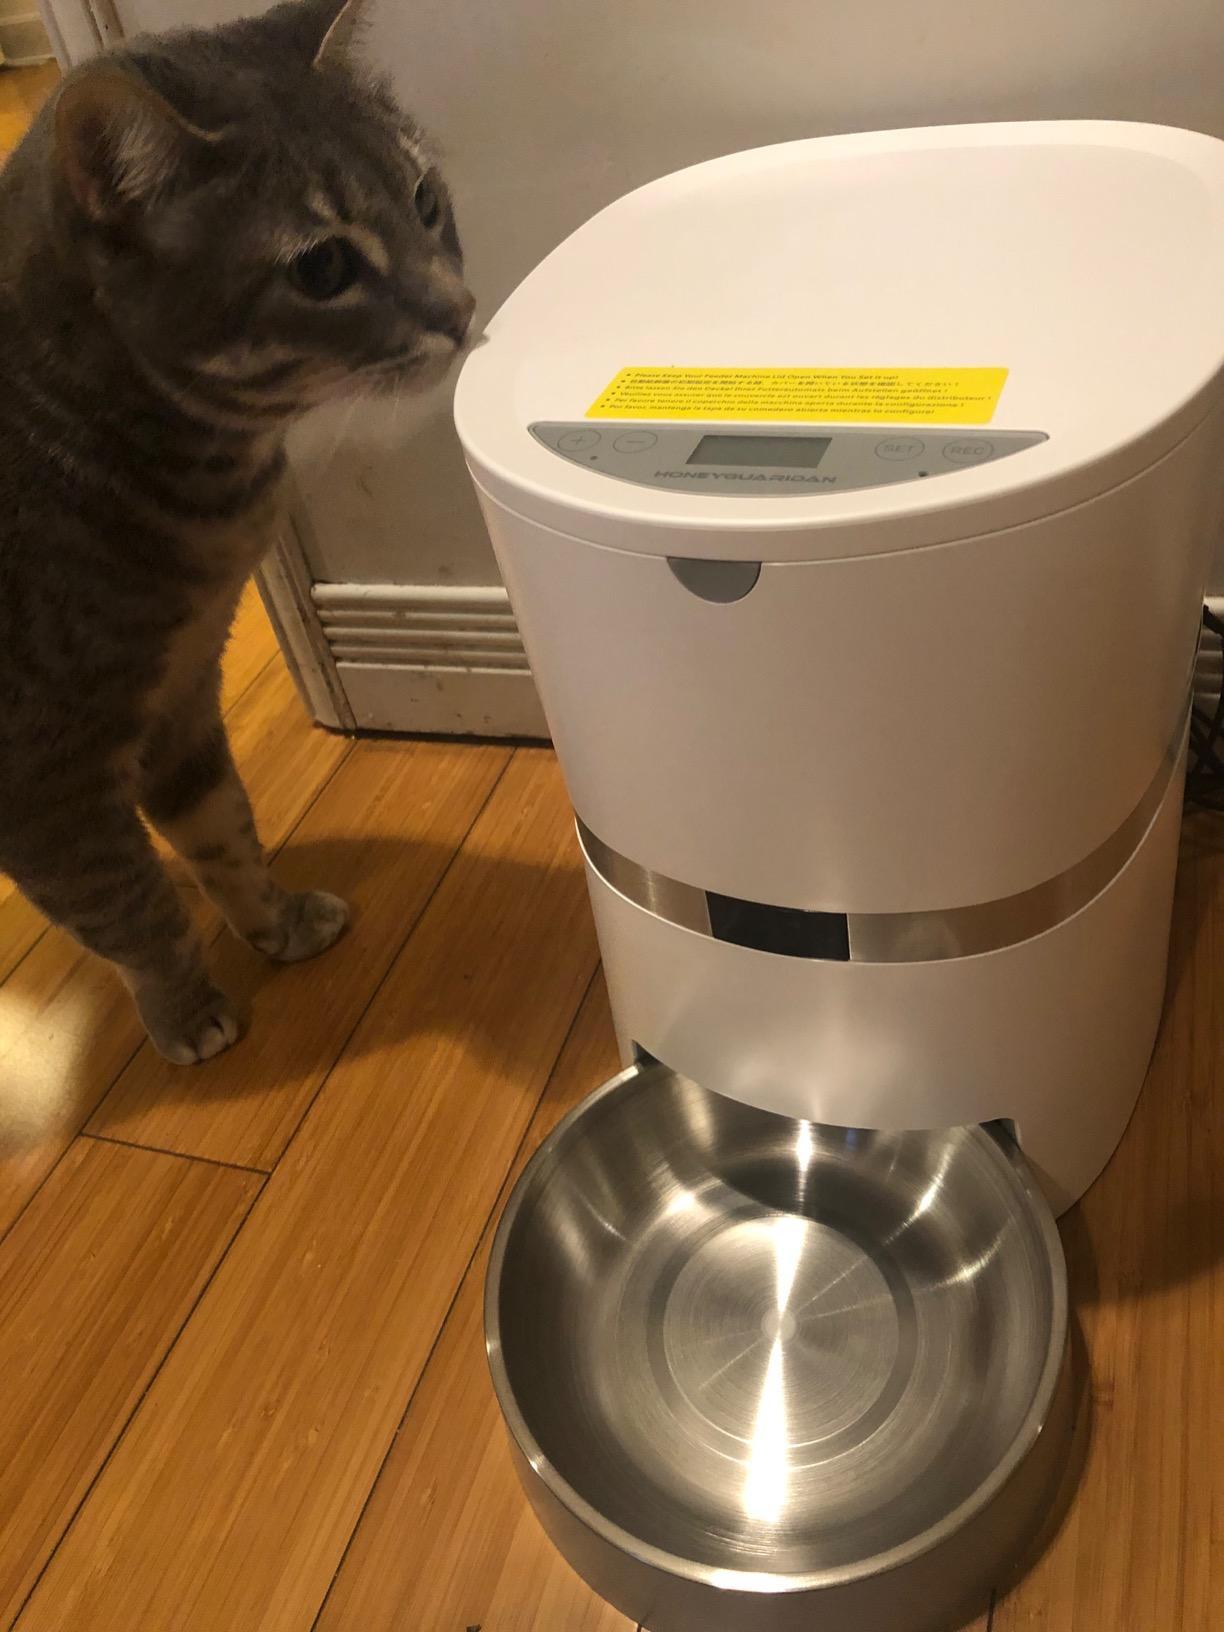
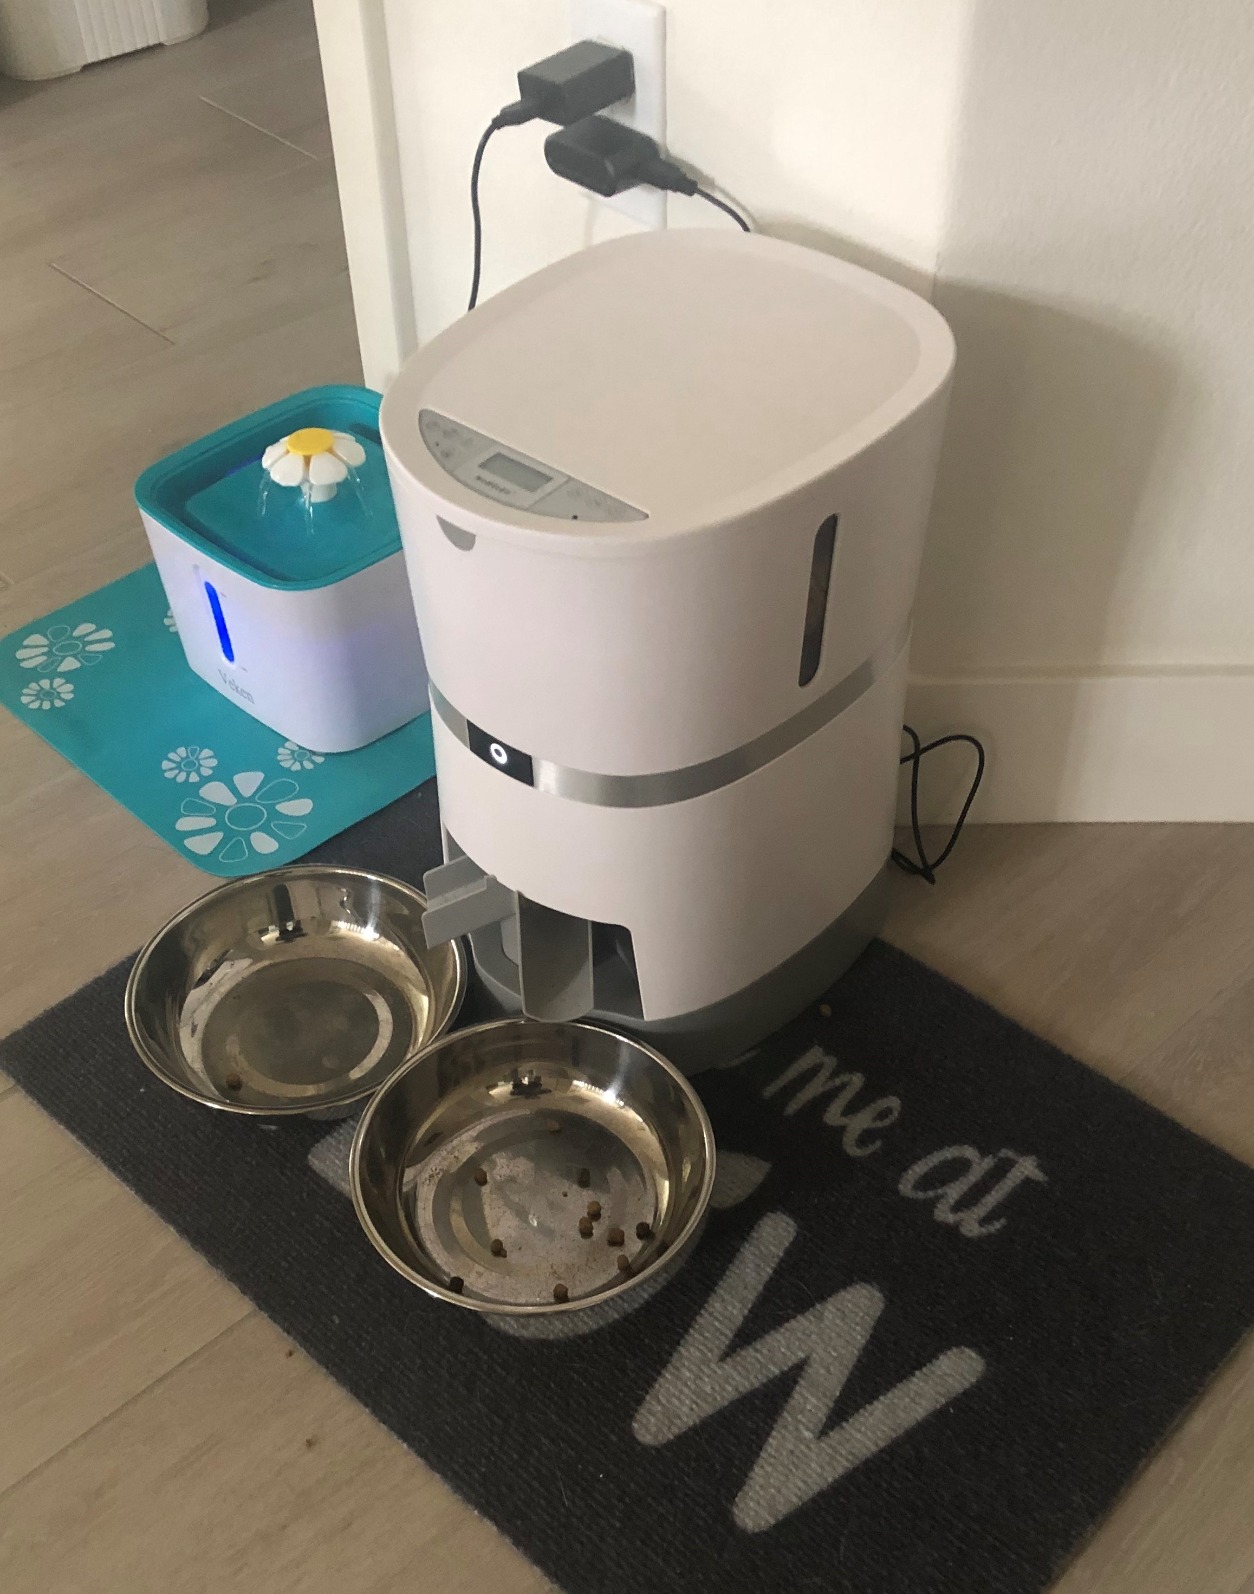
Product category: items_feeder
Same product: no